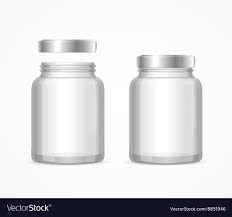
Waste category: glass